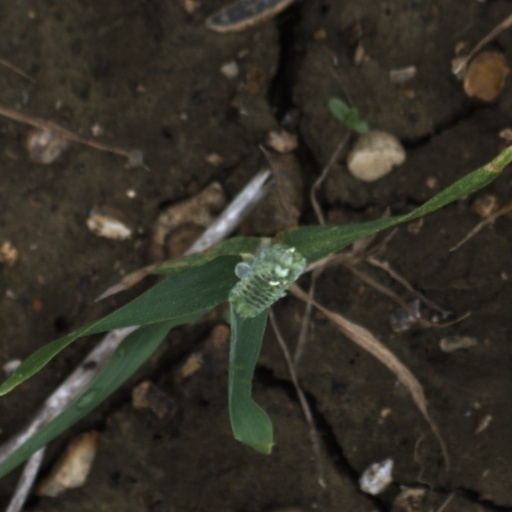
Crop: wheat